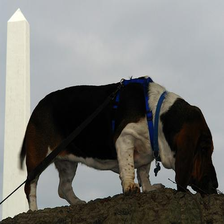
Species: dog
Breed: basset hound